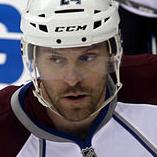
Age: 26